East Riverside-Oltorf, Austin, Texas

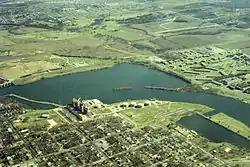
Town Lake in 1980, looking south with the Riverside neighborhood in the background

Until the mid-20th century, the East Riverside-Oltorf area remained largely rural and many vast plots of land were still deeded to the Del Valle land grant. In 1949, the Austin Country Club opened on land purchased from the Del Valle grant. Golfer Harvey Penick, a teacher at the Country Club, built a small cluster of homes facing the golf course along Penick Place. The land between Pleasant Valley Road and the Country Club was formerly a cattle farm owned by Fagan Dickson and Roberta Crenshaw. In 1973, the Dicksons applied to redevelop their 497 acres into a sprawling planned unit development divided into 25 sections, known as "The Crossing". The development included an extension of Lakeshore Boulevard from Pleasant Valley Road along the river to Montopolis Drive. The development that came to fruition was a handful of parcels bounded by Crossing Place and Faro Drive; Crenshaw later donated 30 acres to establish Roy G. Guerrero Park and sold the remaining land to developers to construct student housing.